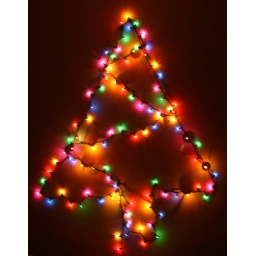
Megs made a lovely tree on the wall in our apartment with our Christmas lights for the Ugly Holiday Sweater Party.